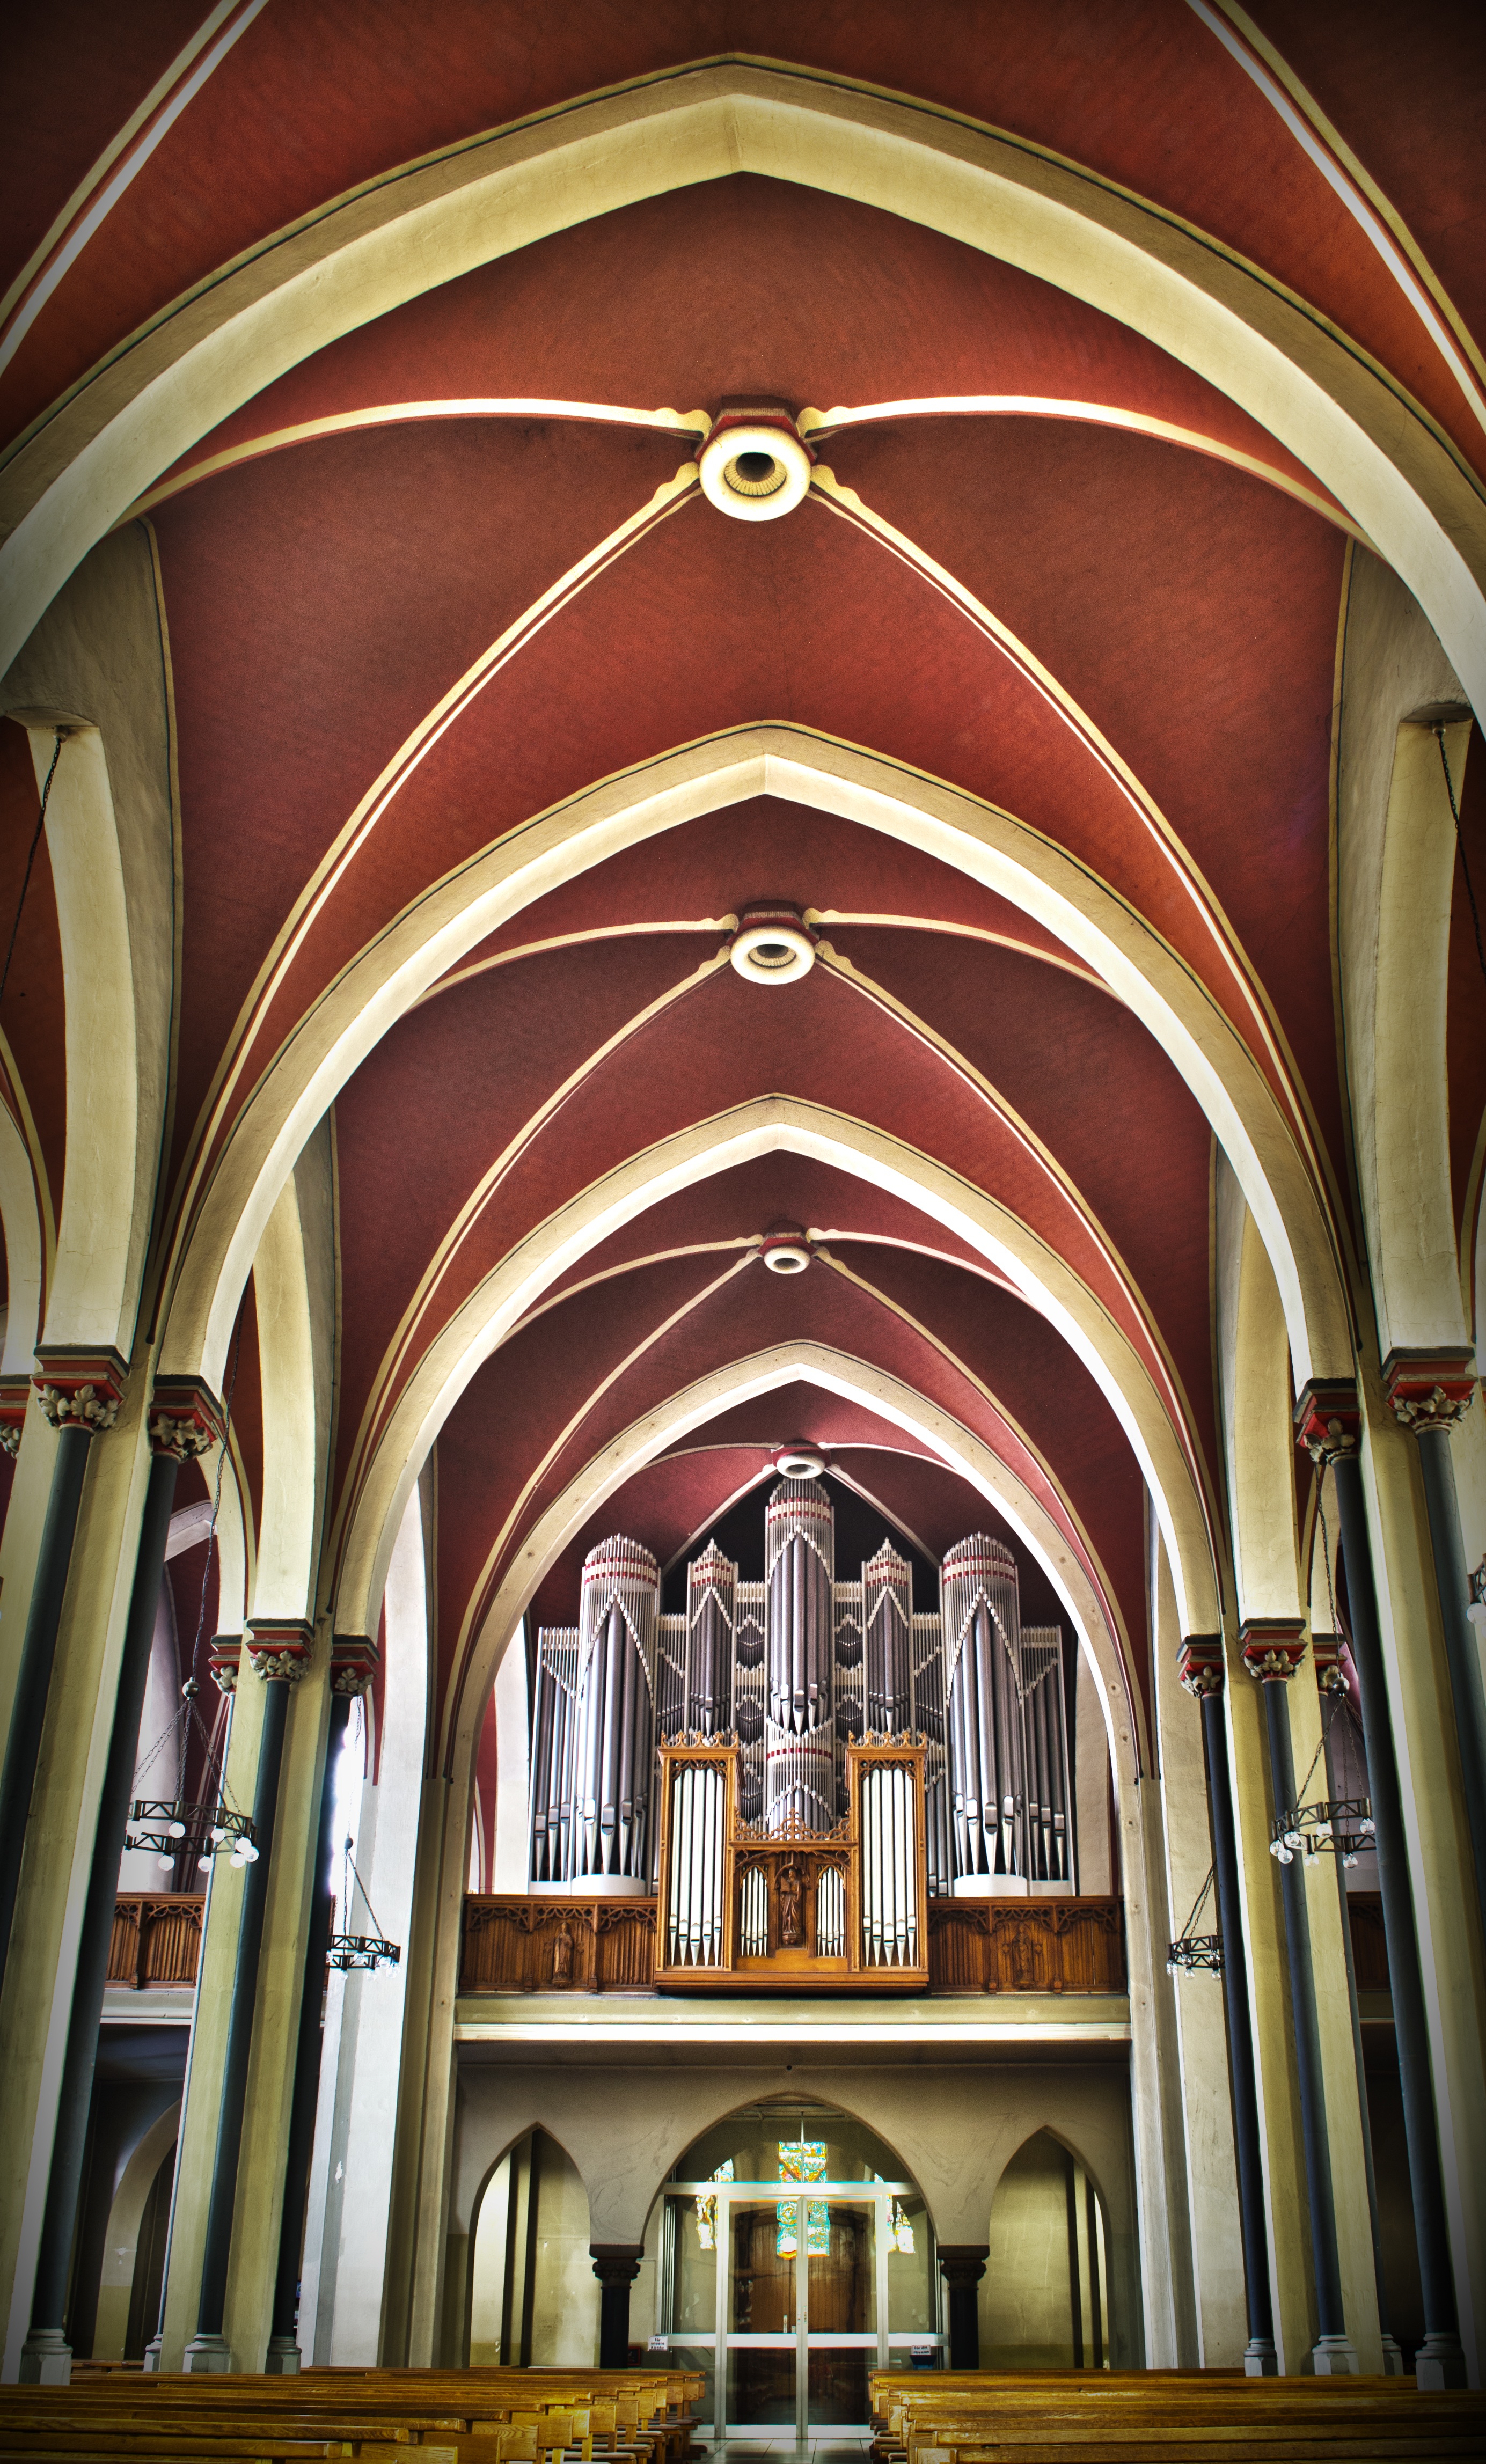
architecture, building, arch, church, cathedral, chapel, place of worship, germany, synagogue, st, nave, organ, basilica, jacob